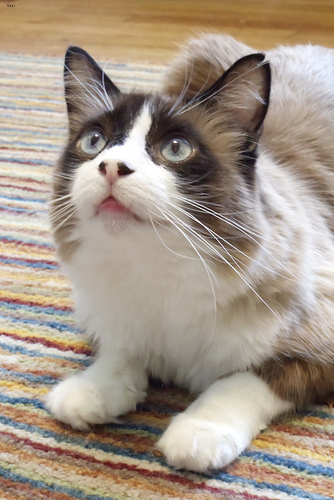
Animal: cat
Breed: ragdoll